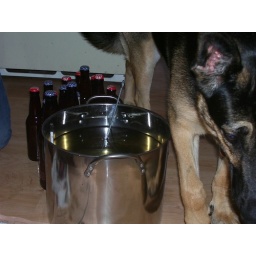
My puppy by the bottles